Amadora railway station

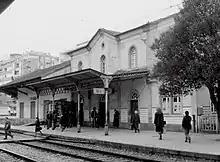
Amadora Station in the 1950s.

Amadora Station opened on 16 April 1888, originally under the name of Porcalhota. It was renamed Amadora on 1 February 1908. The station building was rebuilt as a part of a modernization project of the Sintra Line and put into service on 15 May 1993. The quadrupling of the Sintra Line tracks between and Amadora was completed in September 1999.